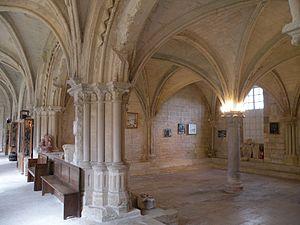
Galerie est du cloître, vue vers le nord
L'ancien prieuré Saint-Arnoul est situé dans la commune de Crépy-en-Valois, dans l'Oise. Il est issu de la réforme d'une abbaye bénédictine fondée par le comte Gautier II le Blanc en 1008, qui se substitua elle-même à un chapitre de chanoines installé vers 935 / 943 par le comte Raoul II de Valois. En 1076, le comte Simon de Valois effectue un pèlerinage à Rome, et le pape Grégoire VII lui présente Hugues de Cluny. Raoul et Hugues se lient d'amitié pendant leur voyage de retour vers la France, et Hugues décide de donner l'abbaye à l'ordre de Cluny. Hugues reste à Crépy le temps de mettre en place la réforme, et doit lutter contre la résistance des moines, mais le prieuré finit par connaître un développement très favorable grâce à de nombreuses donations jusqu'au début du XIIIᵉ siècle. Il bénéficie de l'exemption, relève directement de l'abbaye-mère de Cluny, et occupe l'un des premiers rangs dans la hiérarchie de l'ordre. Le nombre de vingt-huit moines prévu par la charte de fondation est même dépassé au premier tiers du XIVᵉ siècle. La prospérité du monastère est mise à mal par la guerre de Cent Ans, et le chœur de l'église est incendié par les Anglais vers 1431.